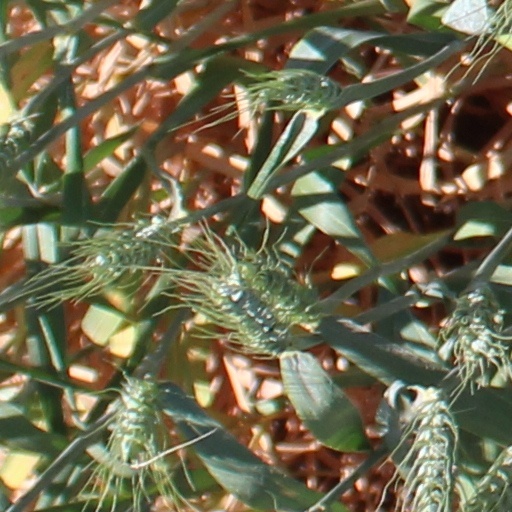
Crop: wheat